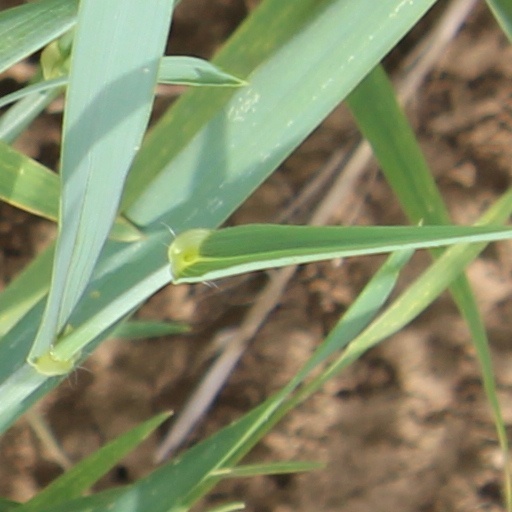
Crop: wheat